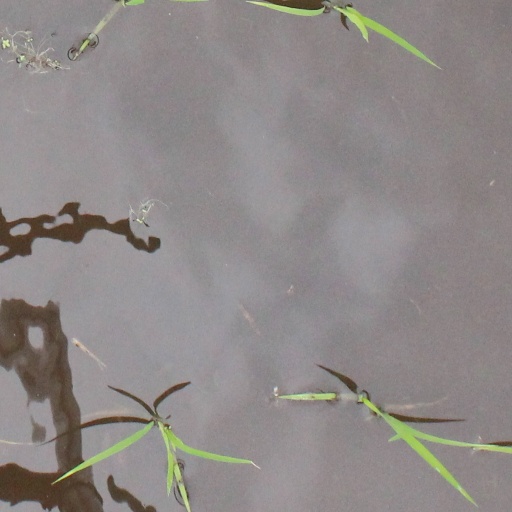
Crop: rice